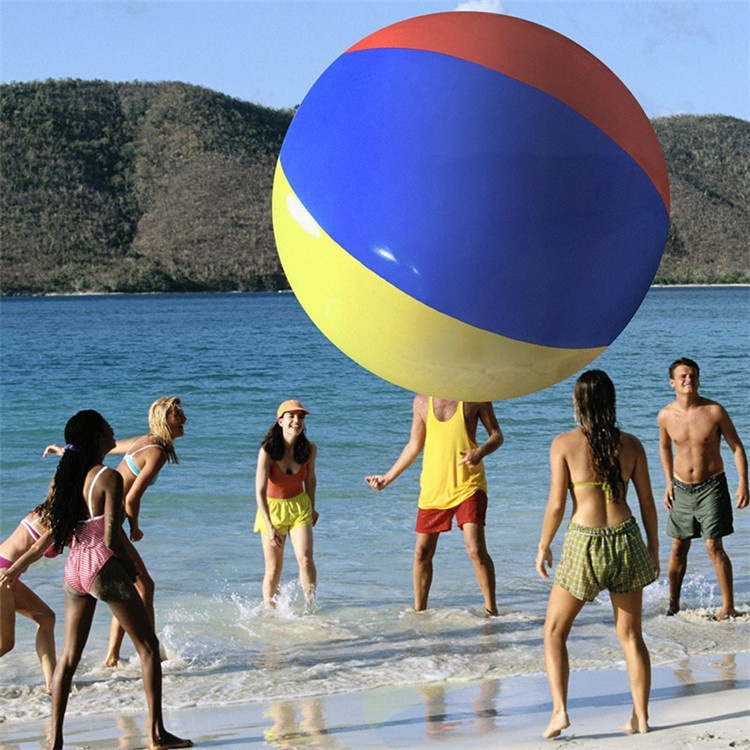
Water Polo Beach Volleyball Body
Product information: 3C configuration category: other toys under 14 years old Color: Large and high-power electric air pump, thickened 80cm colored balls with electric air pump, thickened 80cm colored balls, thickened 1 meter colored balls with electric air pump, extra thick 80cm football with electric air pump, plus Thick 1 meter colored balls, thick 2 meter colored balls, extra thick 1 meter soccer balls with electric air pump, extra thick 1.5 meter soccer balls, extra thick 1 meter soccer balls, thick 2 meter colored balls Pneumatic pump, thickened 1.3-meter colored balls with electric air pump, thickened 1.3-meter colored balls, thickened 1.5-meter colored balls with electric air pump, thickened 1.5-meter colored balls, extra-thick 2-meter soccer balls, Extra-thick one-meter-five football with electric air pump, extra-thick two-meter football with electric air pump, extra-thick 80cm football, extra-thick one-meter colored ball, extra-thick one-meter colored ball with electric air pump, special Thick one-meter colorful ball, extra-thick one-meter colorful ball with electric air pump Feature: 1. Environmentally friendly PVC materials are healthy and environmentally friendly; 2. 3 different colors. It is colorful 3. The thickened material is wear-resistant. Packing list: Water volleyball*1
Brand: World Of Outdoor Gear
Category: Sporting Goods > Athletics > Water Polo > Water Polo Balls